Chorizema aciculare

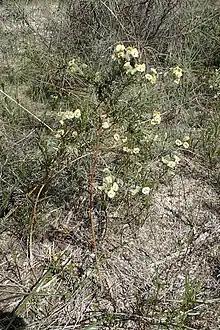
Habit in the Wallaby Hills Nature Reserve near York

Chorizema aciculare, commonly known as needle-leaved chorizema, is a species of flowering plant in the family Fabaceae and is endemic to the southwest of Western Australia. It is a shrub with sharply-pointed leaves, the flower colour depending on subspecies.